Catskill Mountain House

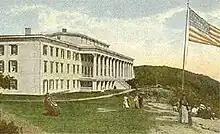
Undated postcard (c. 1915–1920)

One summer day in 1880, a prominent Philadelphia businessman and longtime Mountain House guest named George Harding asked a waiter to bring some fried chicken to his daughter Emily instead of the hotel's usual dinner fare of roast beef, as she had been prescribed a diet which excluded red meat. The ensuing argument went all the way to Beach, who refused to budge despite Harding's history with the hotel.